Florida

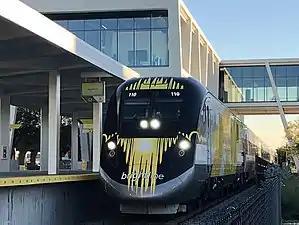
The Brightline train at Fort Lauderdale's Brightline station

In 1972, the state made personal injury protection auto insurance mandatory for drivers, becoming the second in the U.S. to enact a no-fault insurance law. The ease of receiving payments under this law is seen as precipitating a major increase in insurance fraud. Auto insurance fraud was the highest in the U.S. in 2011, estimated at close to $1billion. Fraud is particularly centered in the Miami-Dade and Tampa areas.